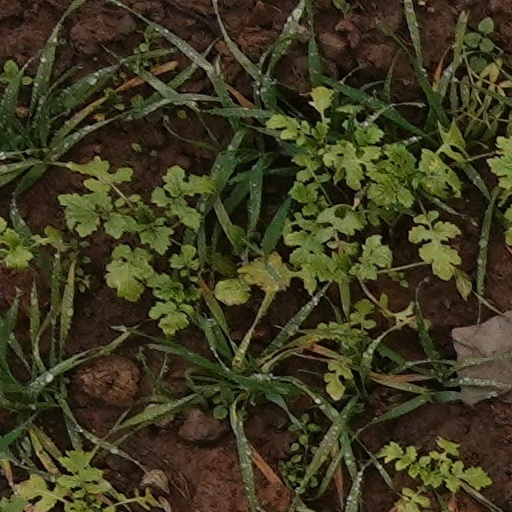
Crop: wheat